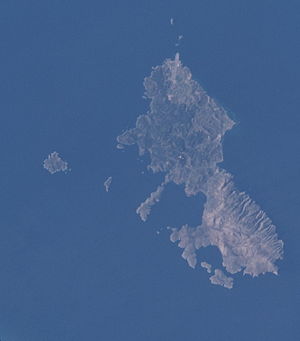
Øer i Middelhavet / Efter areal og befolkning
Dette er en liste over øer i Middelhavet, et indhav mellem Europa og Afrika, med Vestasien i øst og Atlanterhavet i vest.